Runabout (car)

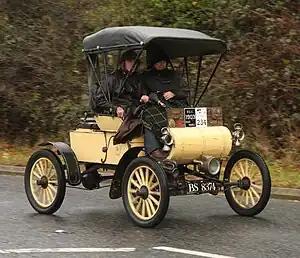
1903 Oldsmobile Curved Dash on the 2009 London to Brighton Veteran Car Run

A runabout is a car body style popular in the 1910s, based on the horse-drawn runabout carriage.